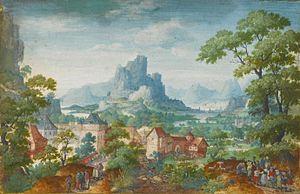
Frans Boels, né à Malines en 1555 et mort en 1596, est un peintre de scènes mythologiques, de compositions religieuses, de sujets allégoriques et de paysages, peintre à la gouache et miniaturiste flamand du xviᵉ siècle.